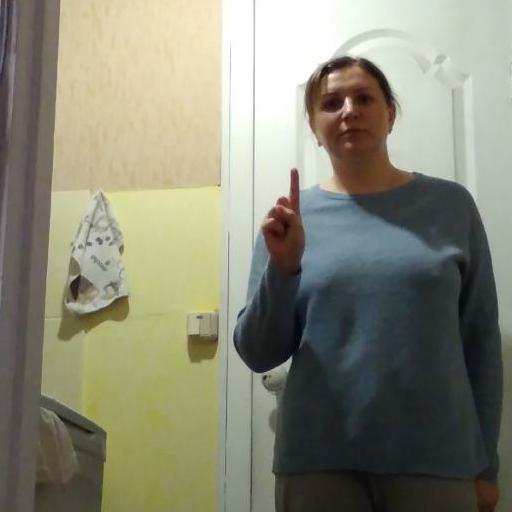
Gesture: one